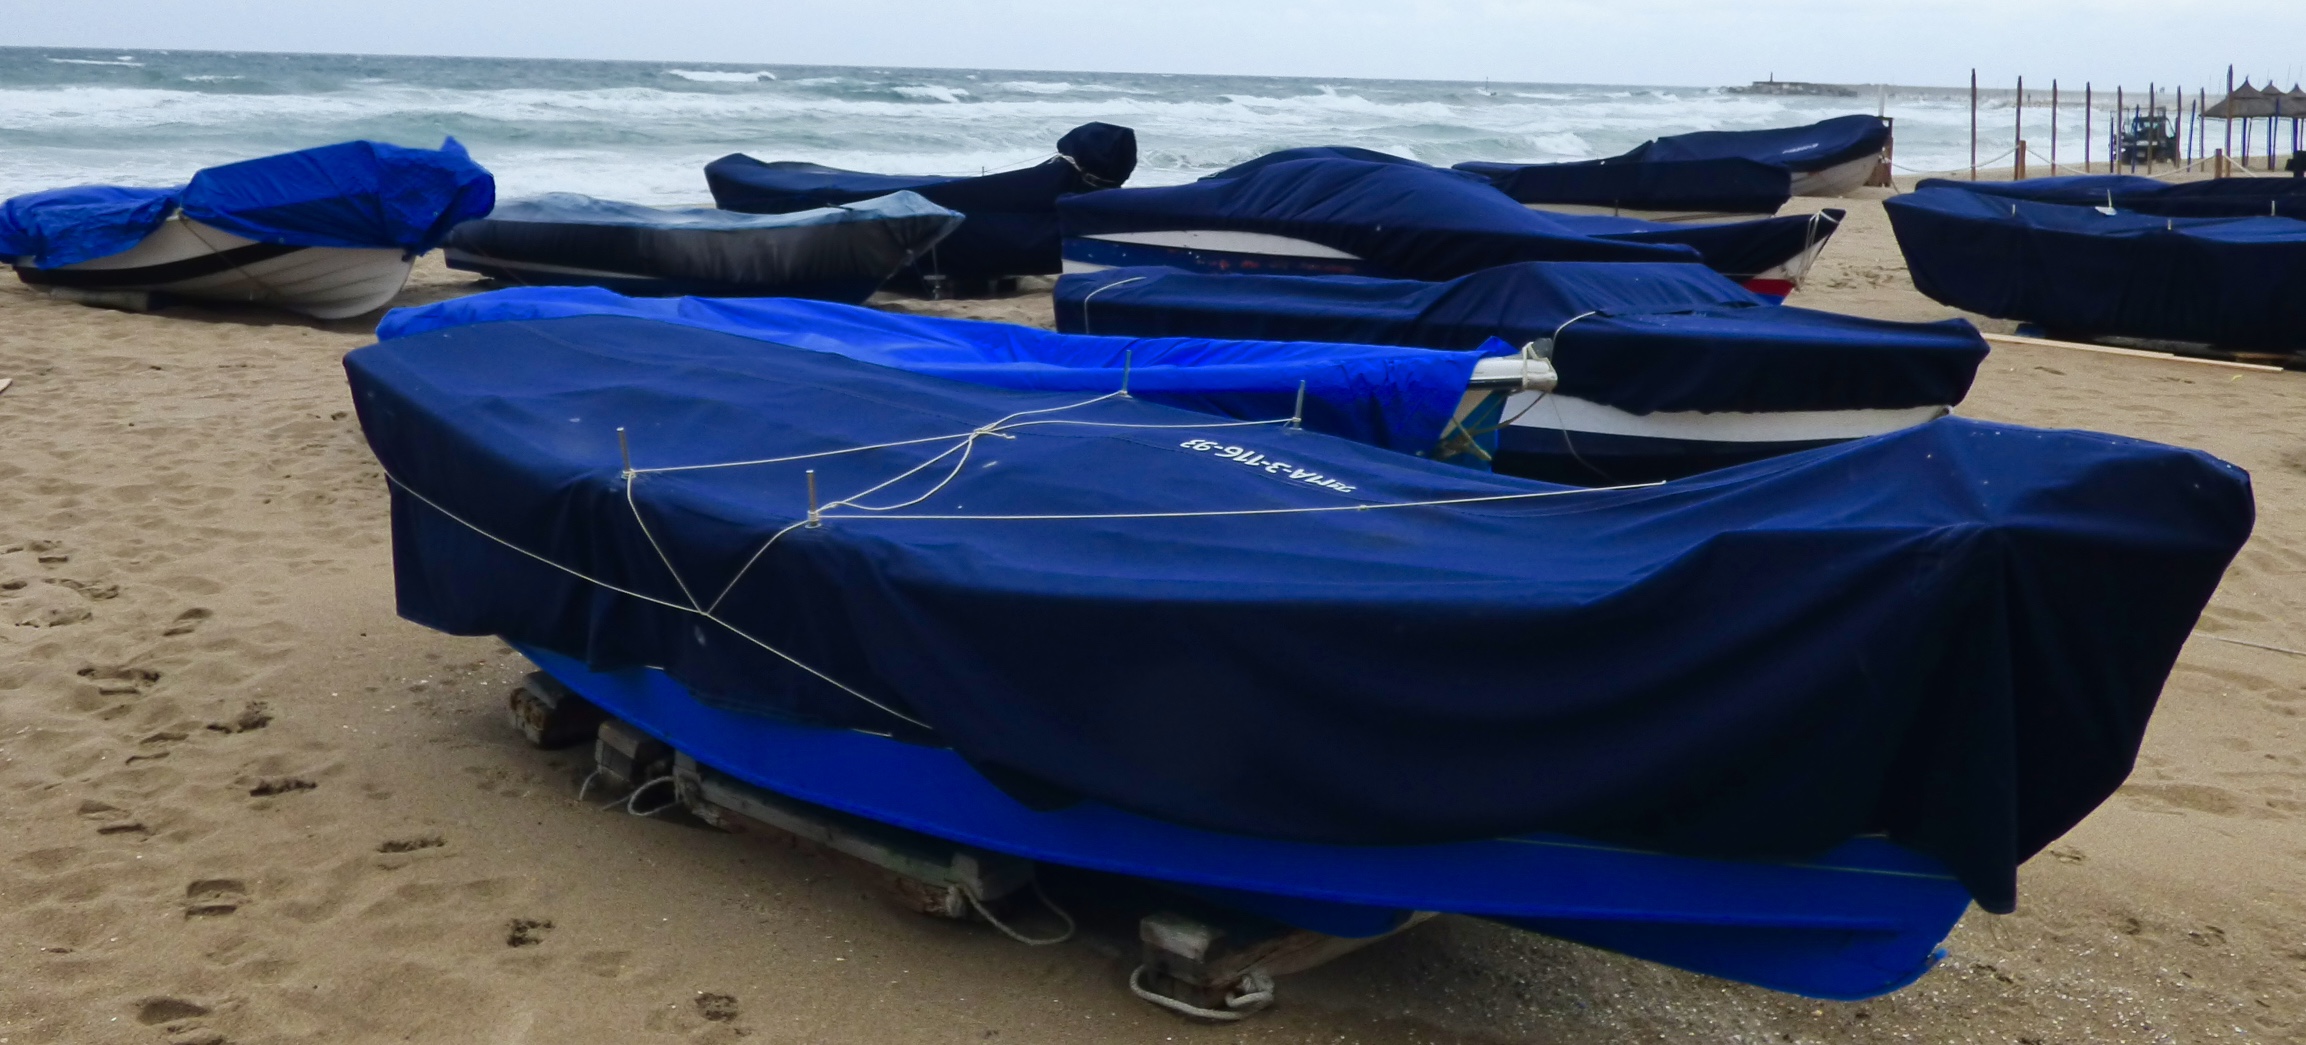
beach, winter, boat, photography, texture, vehicle, holiday, blue, lines, spain, boating, colours, composition, andalusia, del, facebook, costa, sol, watercraft, lead, inflatable, dazzlingshot, vividandstriking, leshainesimages, fuengirola, photographs, dinghy